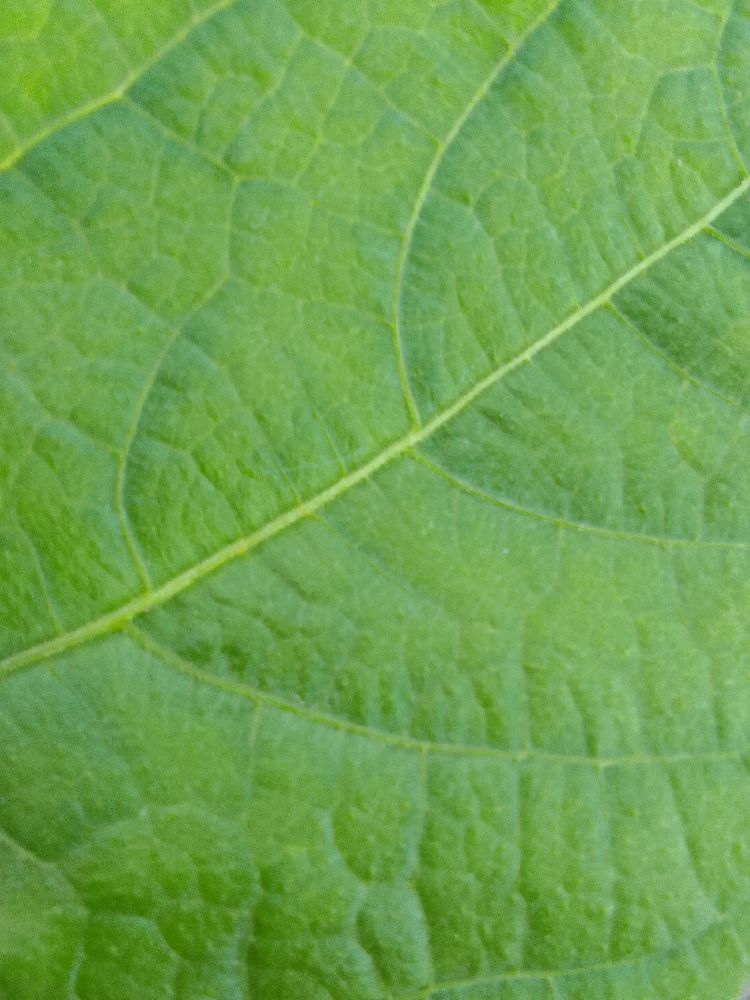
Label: healthy